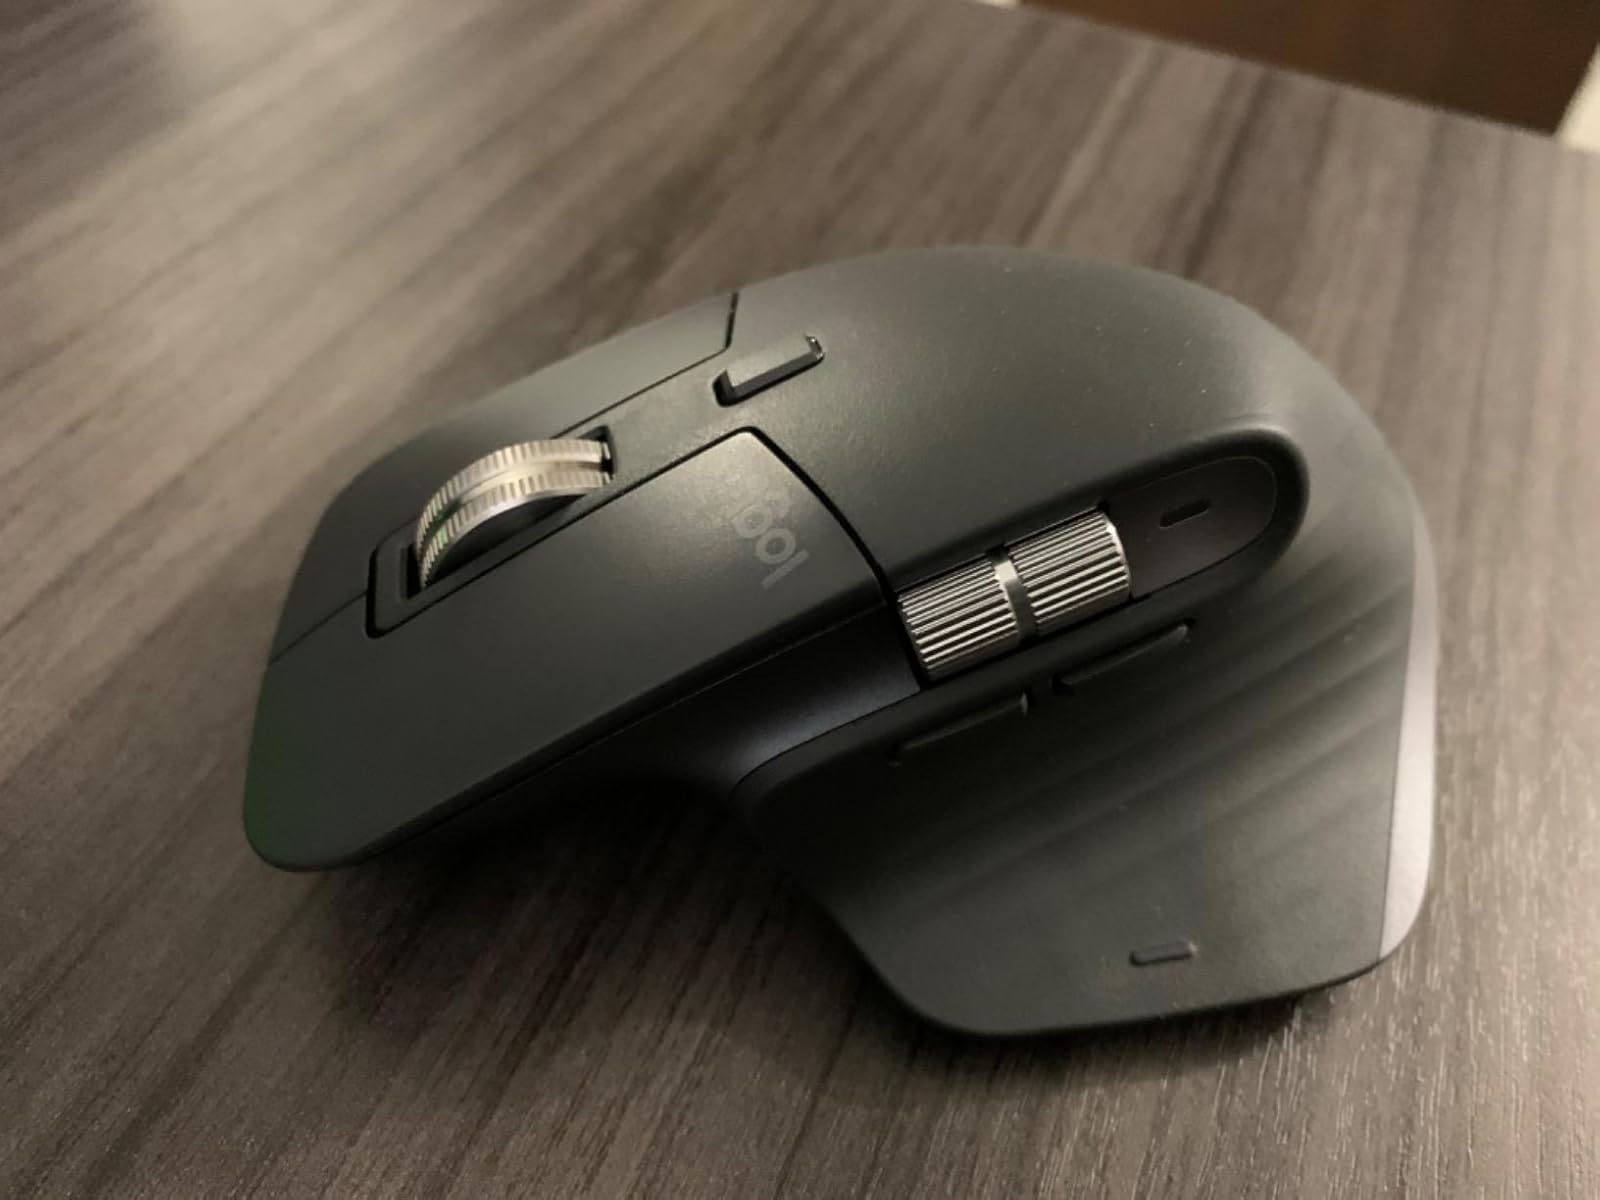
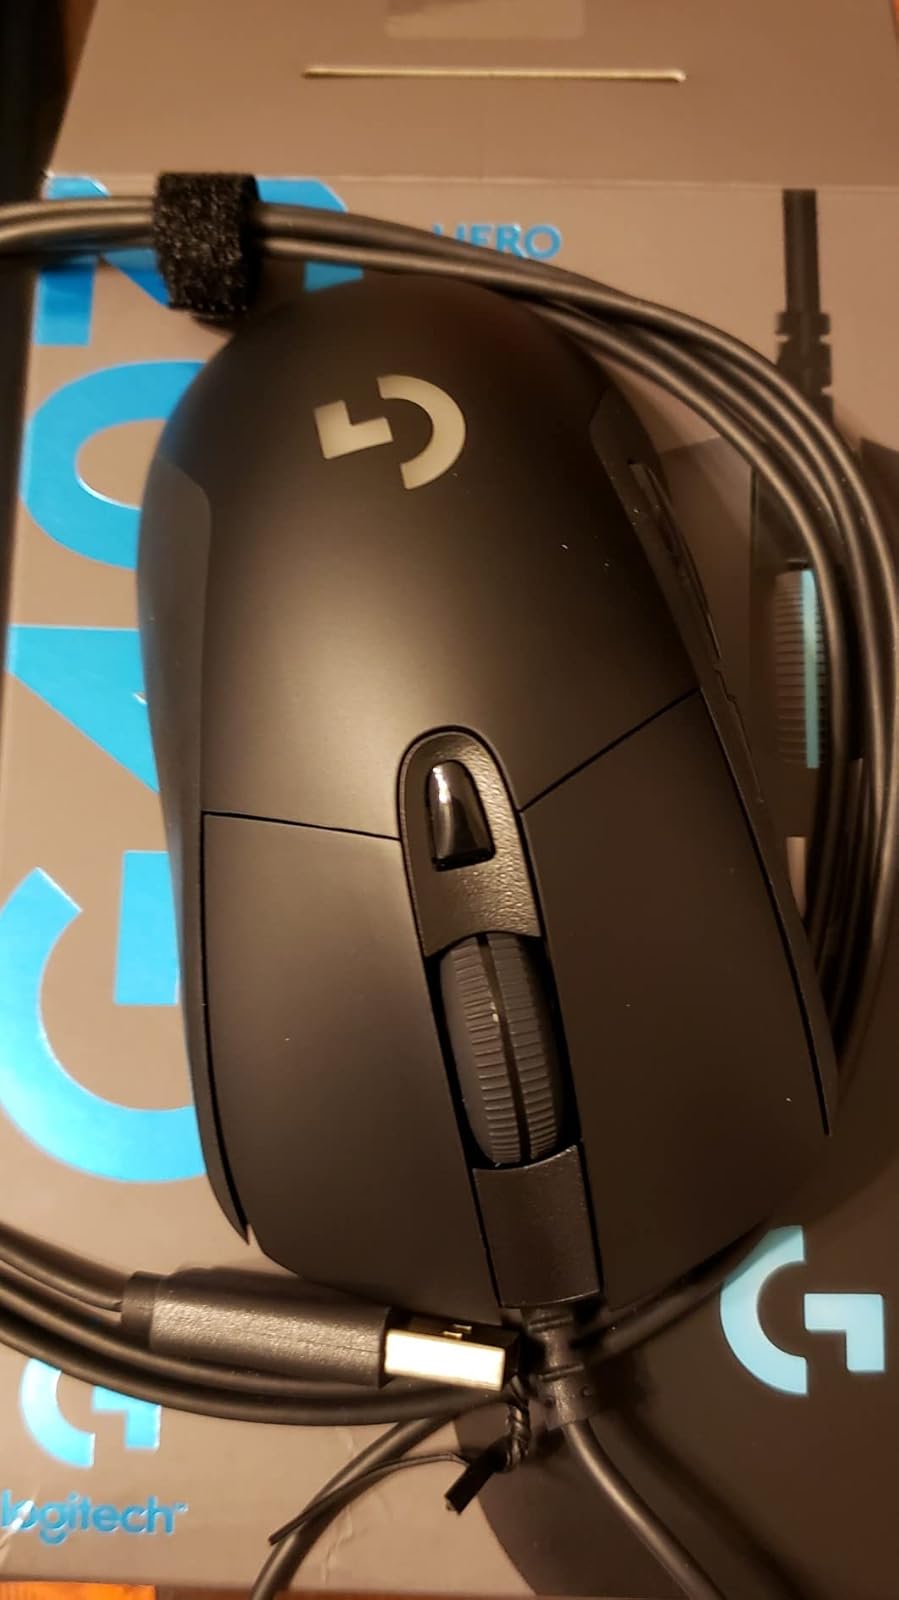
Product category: mouse
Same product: no